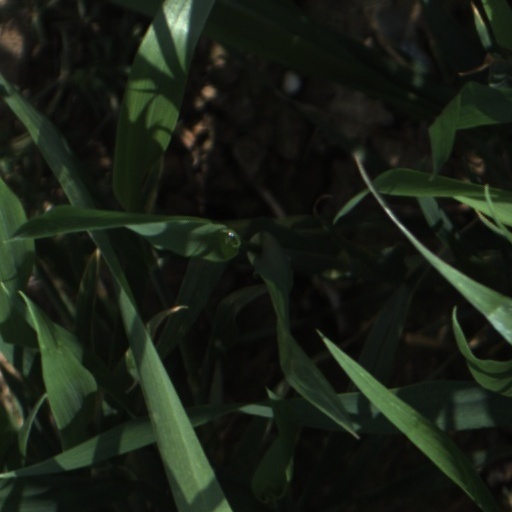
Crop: wheat